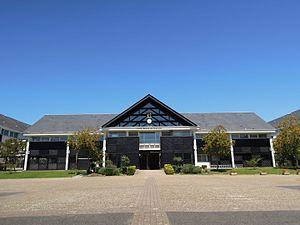
bâtiment central du Lycée Konan 日本語: フランス甲南学園トゥレーヌ 中央棟
Saint-Cyr-sur-Loire est une commune française située dans le département d'Indre-et-Loire en région Centre-Val de Loire. Elle borde la ville de Tours et se place sur la rive droite de la Loire.
Le lycée Konan de Touraine-France était un établissement d'enseignement secondaire français installé à Saint-Cyr-sur-Loire près de Tours, inauguré en 1991 et fermé en 2013.